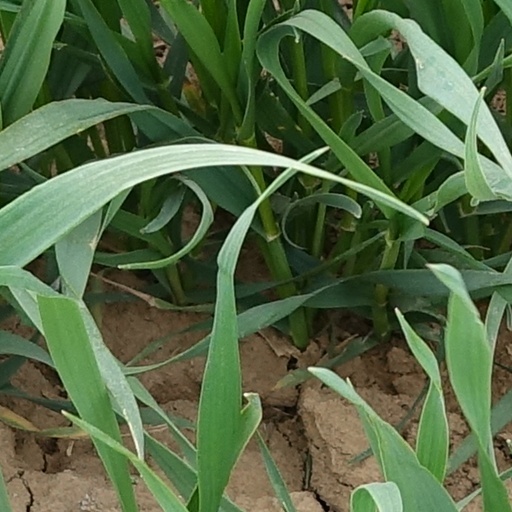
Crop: wheat